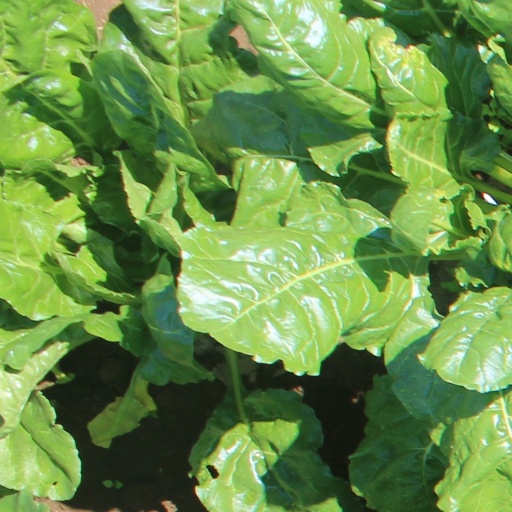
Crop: sugar beet